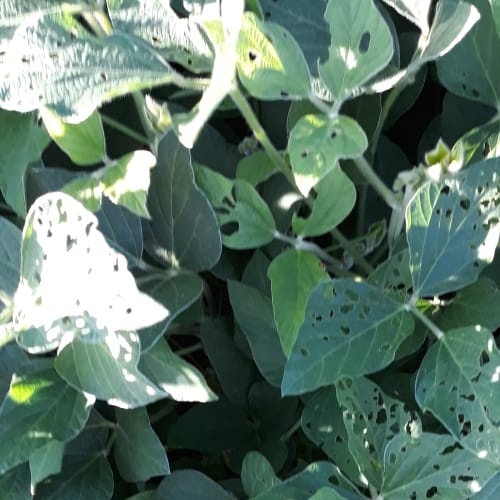
Label: Caterpillar